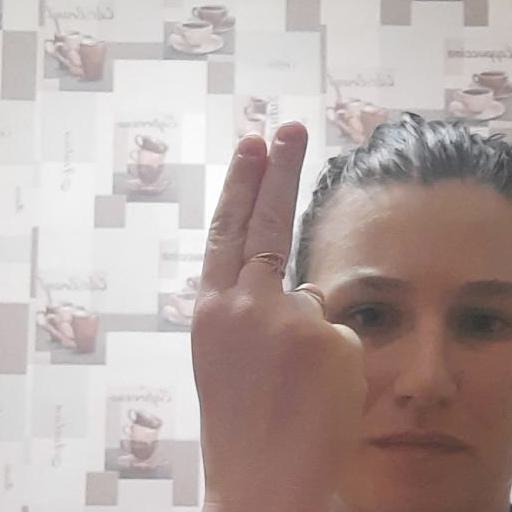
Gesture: two_up_inverted